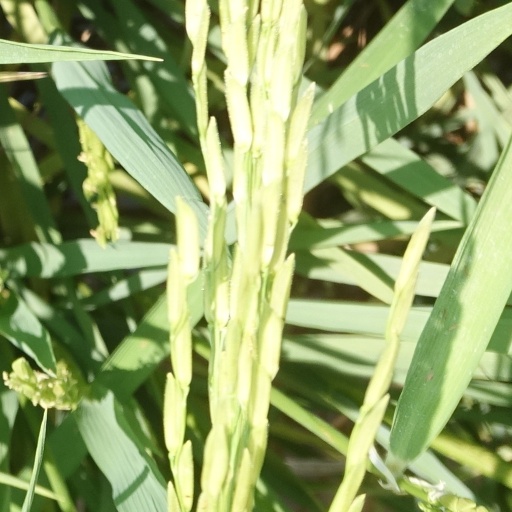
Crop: rice